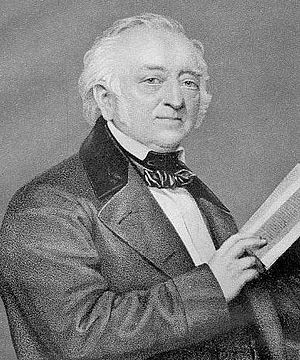
August Meineke
Johann Albert Friedrich August Meineke var en tysk filolog.